Thurgarton

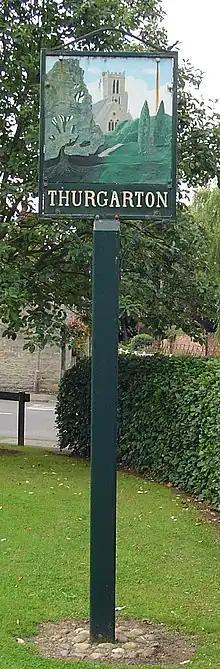
Signpost in Thurgarton

Thurgarton village and parish lie approximately to the north-east of Nottingham, and around to the south of Southwell. The River Trent is about a mile away, to the south-east. The parish covers around of land. Gonalston is to the south-west and Bleasby to the south-east.